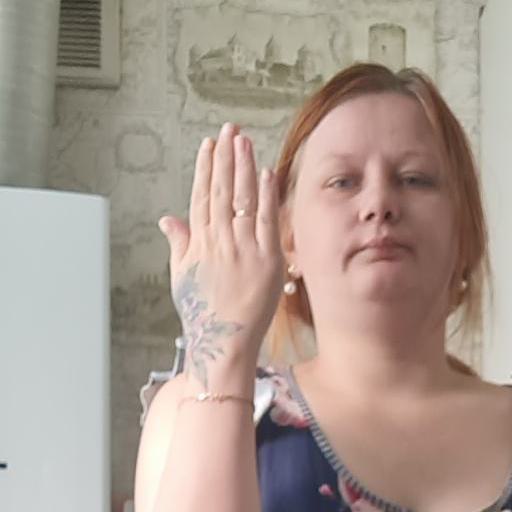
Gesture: stop_inverted